The Green Book (Gaddafi)

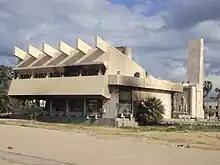
Burned-out "The Green Book" centre in Benghazi's downtown during the 2011 Libyan Civil War

George Tremlett has called the resulting media dull and lacking in a clash of ideas. Dartmouth College Professor Dirk Vandewalle describes the book as more a collection of aphorisms than a systematic argument. U.S. Ambassador David Mack called the book quite jumbled, with various ideas including "a fair amount of xenophobia" wrapped up in "strange mixture".